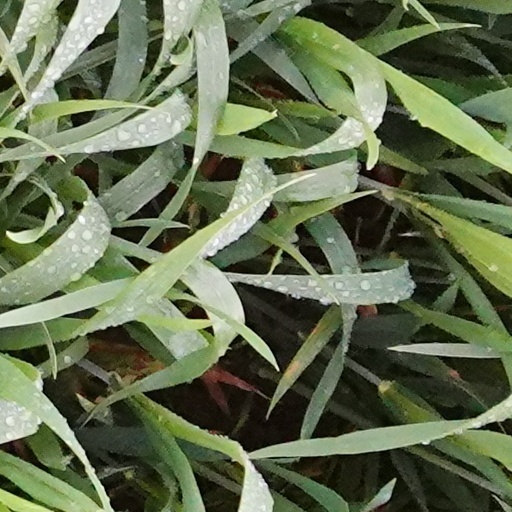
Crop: wheat